Ivan Turina

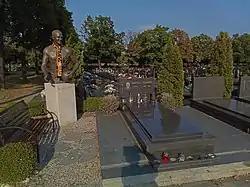
Ivan Turina's grave at the Miroševac Cemetery in Zagreb.

On 2 May 2013, Turina died in his sleep in his apartment in Solna. His wife did not realize what had happened until the morning. The autopsy report, released on 10 July 2013, states that Turina's death was caused by cardiac dysrhythmia, a congenital heart defect. He was survived by one-year-old twin daughters and a pregnant wife.